Sixty-miler

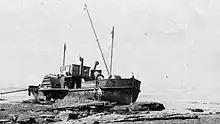
"Euroka" on Long Reef in 1913.

Catherine Hill Bay was the only ocean jetty on the northern coalfield. On 1 June 1903, the sixty-miler, "Illaroo", was driven ashore in a gale. Fortunately, she was refloated and survived. The same year, a fully laden interstate collier, "Shamrock", was lost there. On 16 April 1914 the sixty-miler "Wallarah", while departing Catherine Hill Bay during a squally "east-nor-easter", was wrecked when heavy seas forced her onto the reef 70-yards to the south of the jetty. In 1920, the small steamer, "Lubra", while departing the port, struck a submerged object—probably a wreck—and was holed, she was beached in a desperate attempt to save her, but became a wreck. There were no deaths in these four incidents.